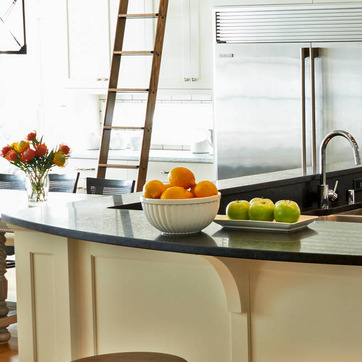
Material: food